15th Marine Regiment

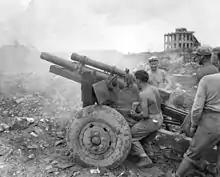
15th Marine Regiment 105mm Howitzer crew in Naha, Okinawa.

The 15th Marines was reactivated as an artillery regiment on October 23, 1944, on Guadalcanal, and assigned to the 6th Marine Division. It was formed by combining Pack Howitzer Battalions from the 4th, 22nd, and the 29th Marines. They were redesignated 1st, 2nd and 3rd Battalions, respectively. The 4th Battalion was activated on November 14, 1944. The regiment saw heavy action fighting on Okinawa and the 6th Division received the Presidential Unit Citation for their actions during the battle.